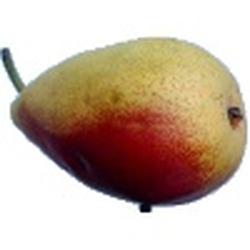
Label: Pear